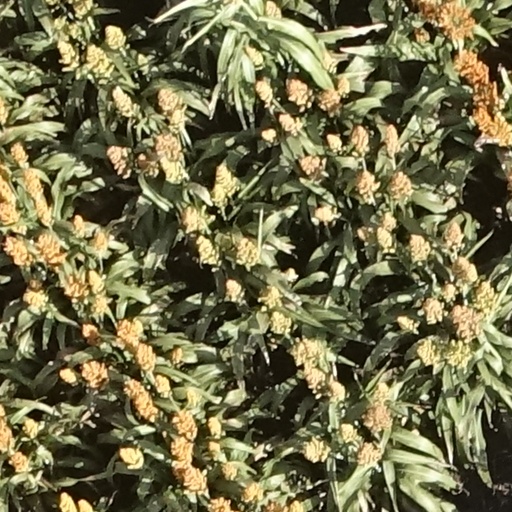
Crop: sorghum